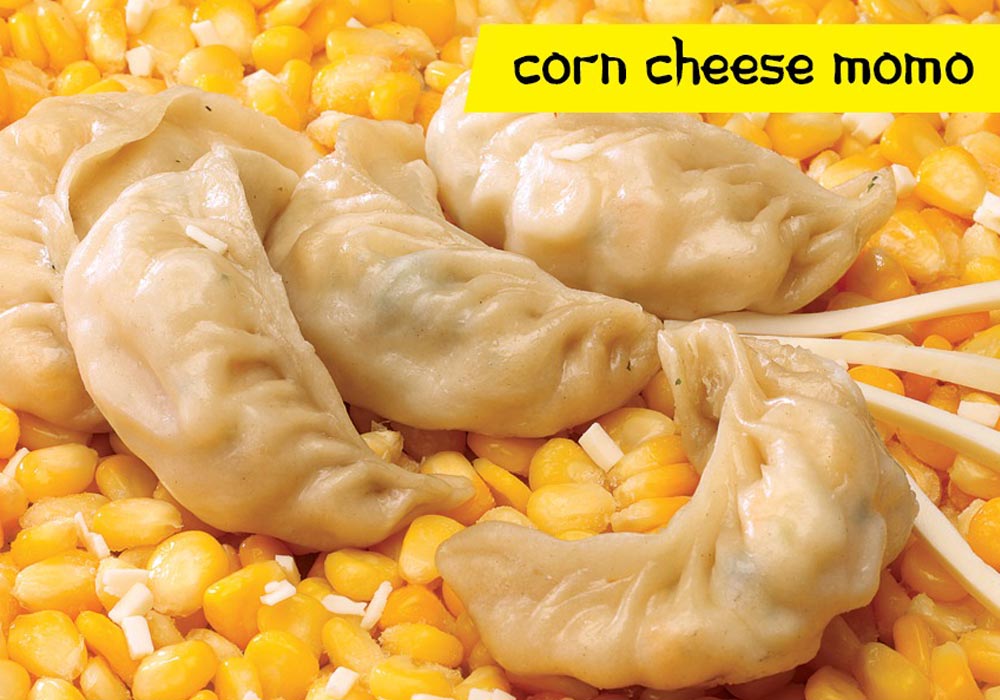
Dish: momos